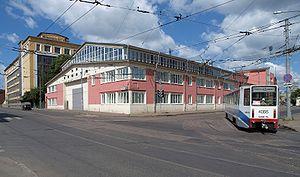
Le Centre Igor Grabar de restauration scientifique et artistique de Russie est un organisme fédéral de restauration, situé à Moscou en Russie et créé en 1918.